Delhi Queer Pride Parade

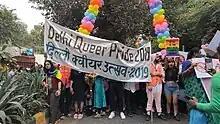
LGBTQ+ community people have organised a march to celebrate India's sexual diversity in Delhi on 24th Nov 2019.

On 24 November 2019, members of the LGBTQ+ community people organised the parade where more than 1000 people joined.